Answer in natural language. Which point is closer to the camera taking this photo, point B  or point C? Choose between the following options: C or B
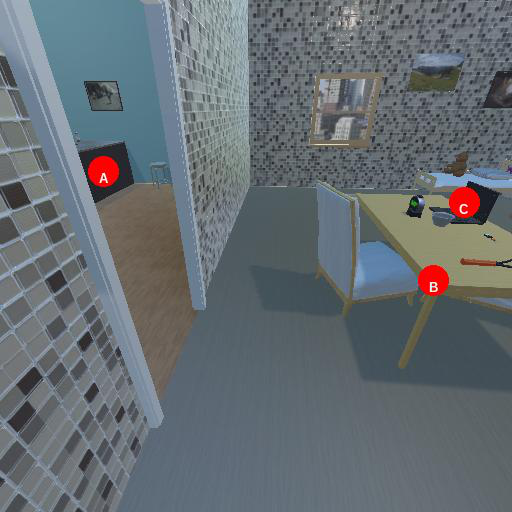
<answer>B</answer>